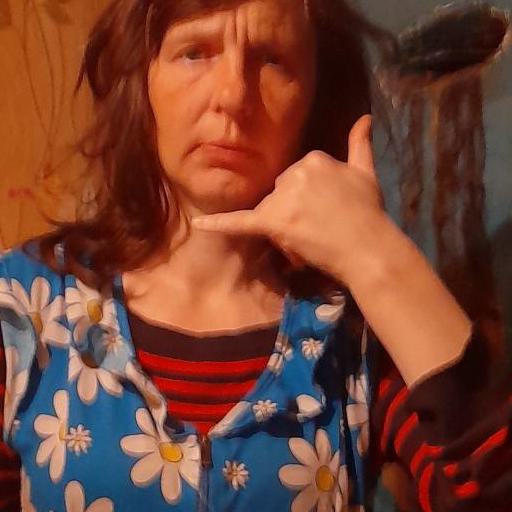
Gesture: call